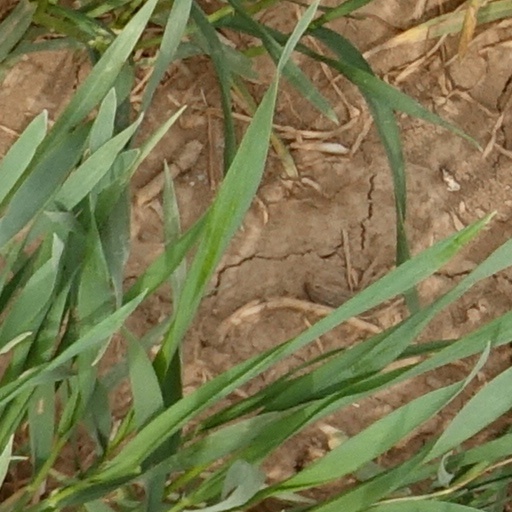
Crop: wheat